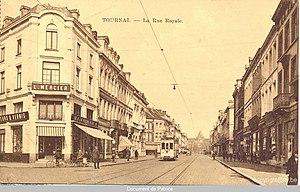
Carte postale Titre
Le tramway de Tournai a fonctionné dans la ville de Tournai située dans la province de Hainaut en Belgique entre le 14 mars 1901 et le 8 août 1954.